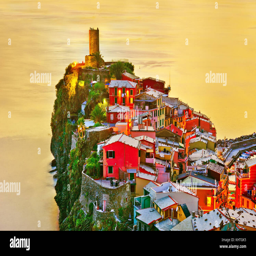
village along the coastline of area at dusk